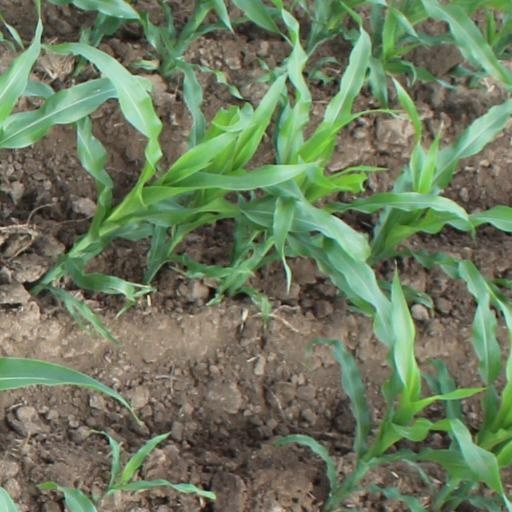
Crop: maize; corn